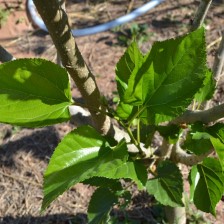
Variety: ChiangMaiBuriram60